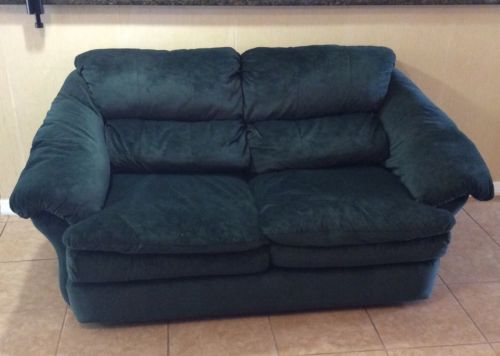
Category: sofa